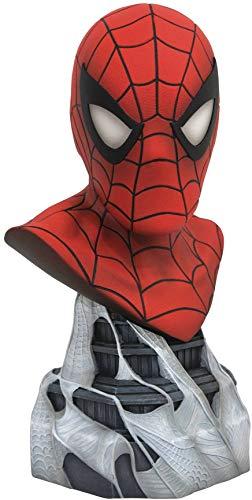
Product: DIAMOND SELECT TOYS Legends in 3-Dimensions: Marvel Spider-Man 1: 2 Scale Bust
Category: Toys & Games | Collectible Toys | Statues, Bobbleheads & Busts | Statues
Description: Limited to only 1000 pieces.
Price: $97.92
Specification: ProductDimensions:6x5x10inches|ItemWeight:4.11pounds|ShippingWeight:4.11pounds(Viewshippingratesandpolicies)|ASIN:B07QQ3Q1VR|Itemmodelnumber:APR192532|Manufacturerrecommendedage:15yearsandup